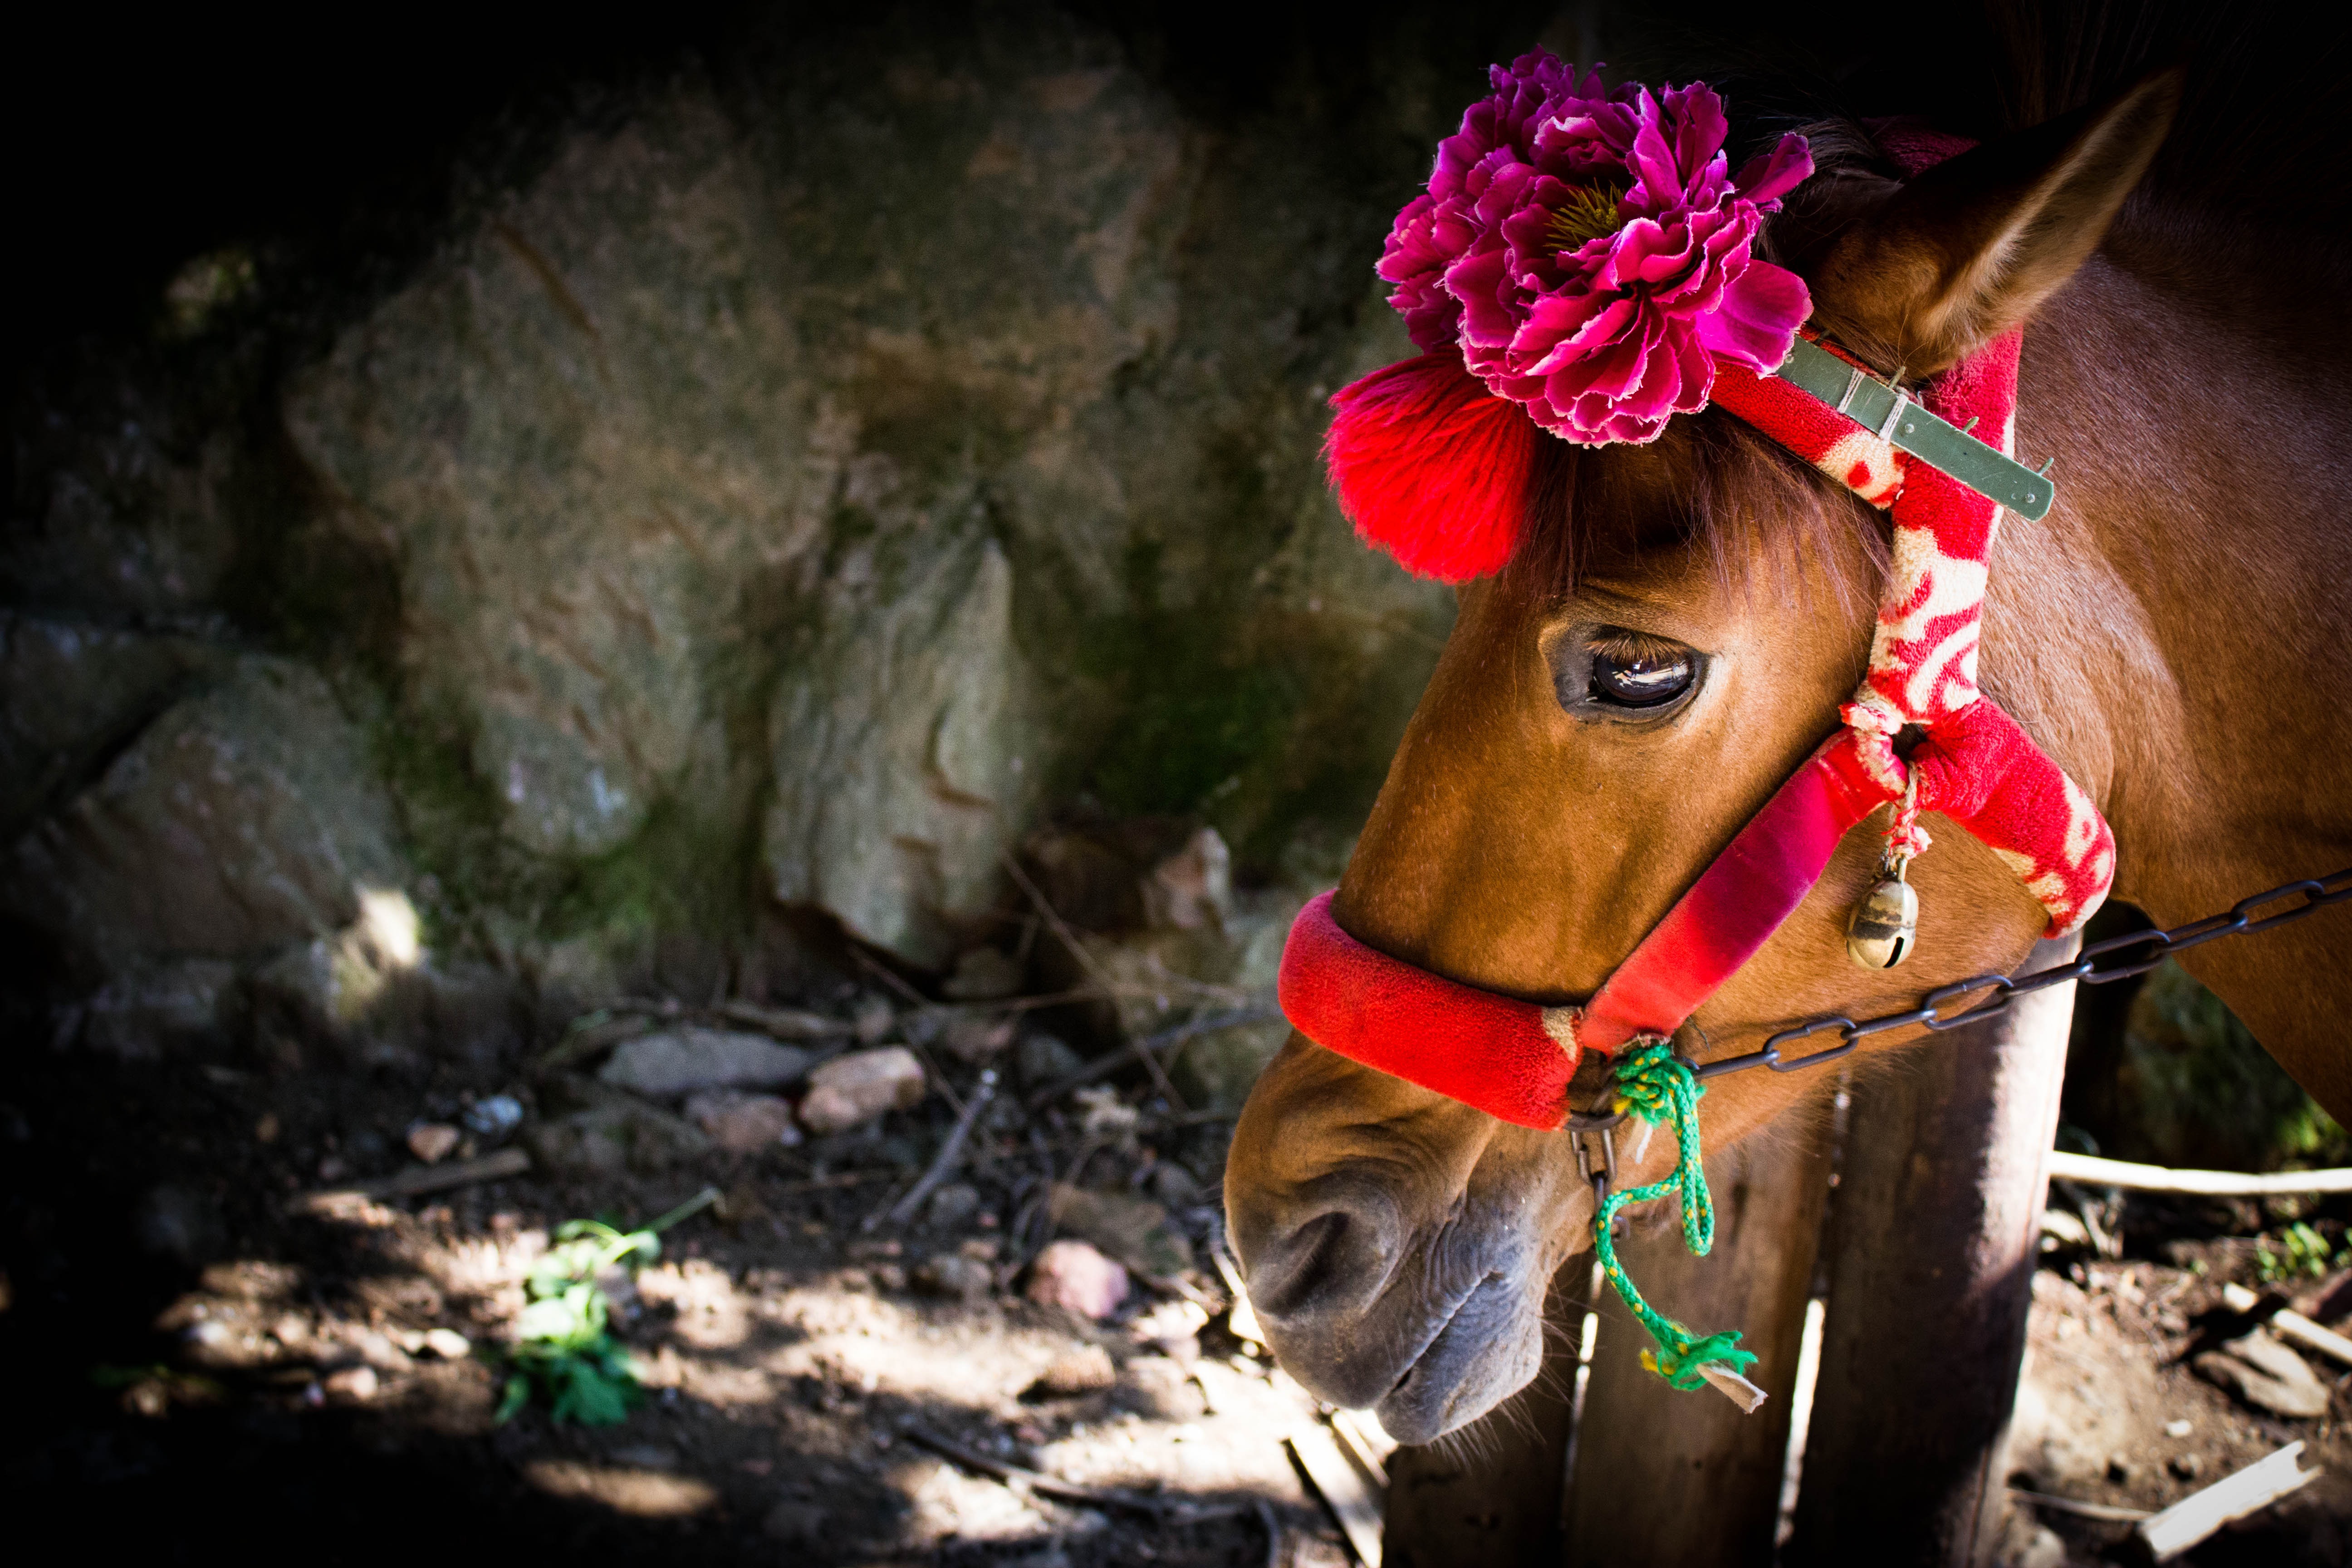
flower, horse, eye, red flowers, horse like mammal, likes